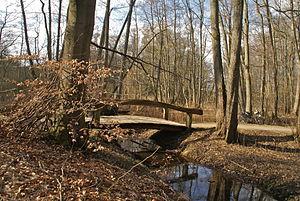
Hambourg (Wohldorf-Ohlstedt), Allemagne: Pont sur la Krempenheger Graben